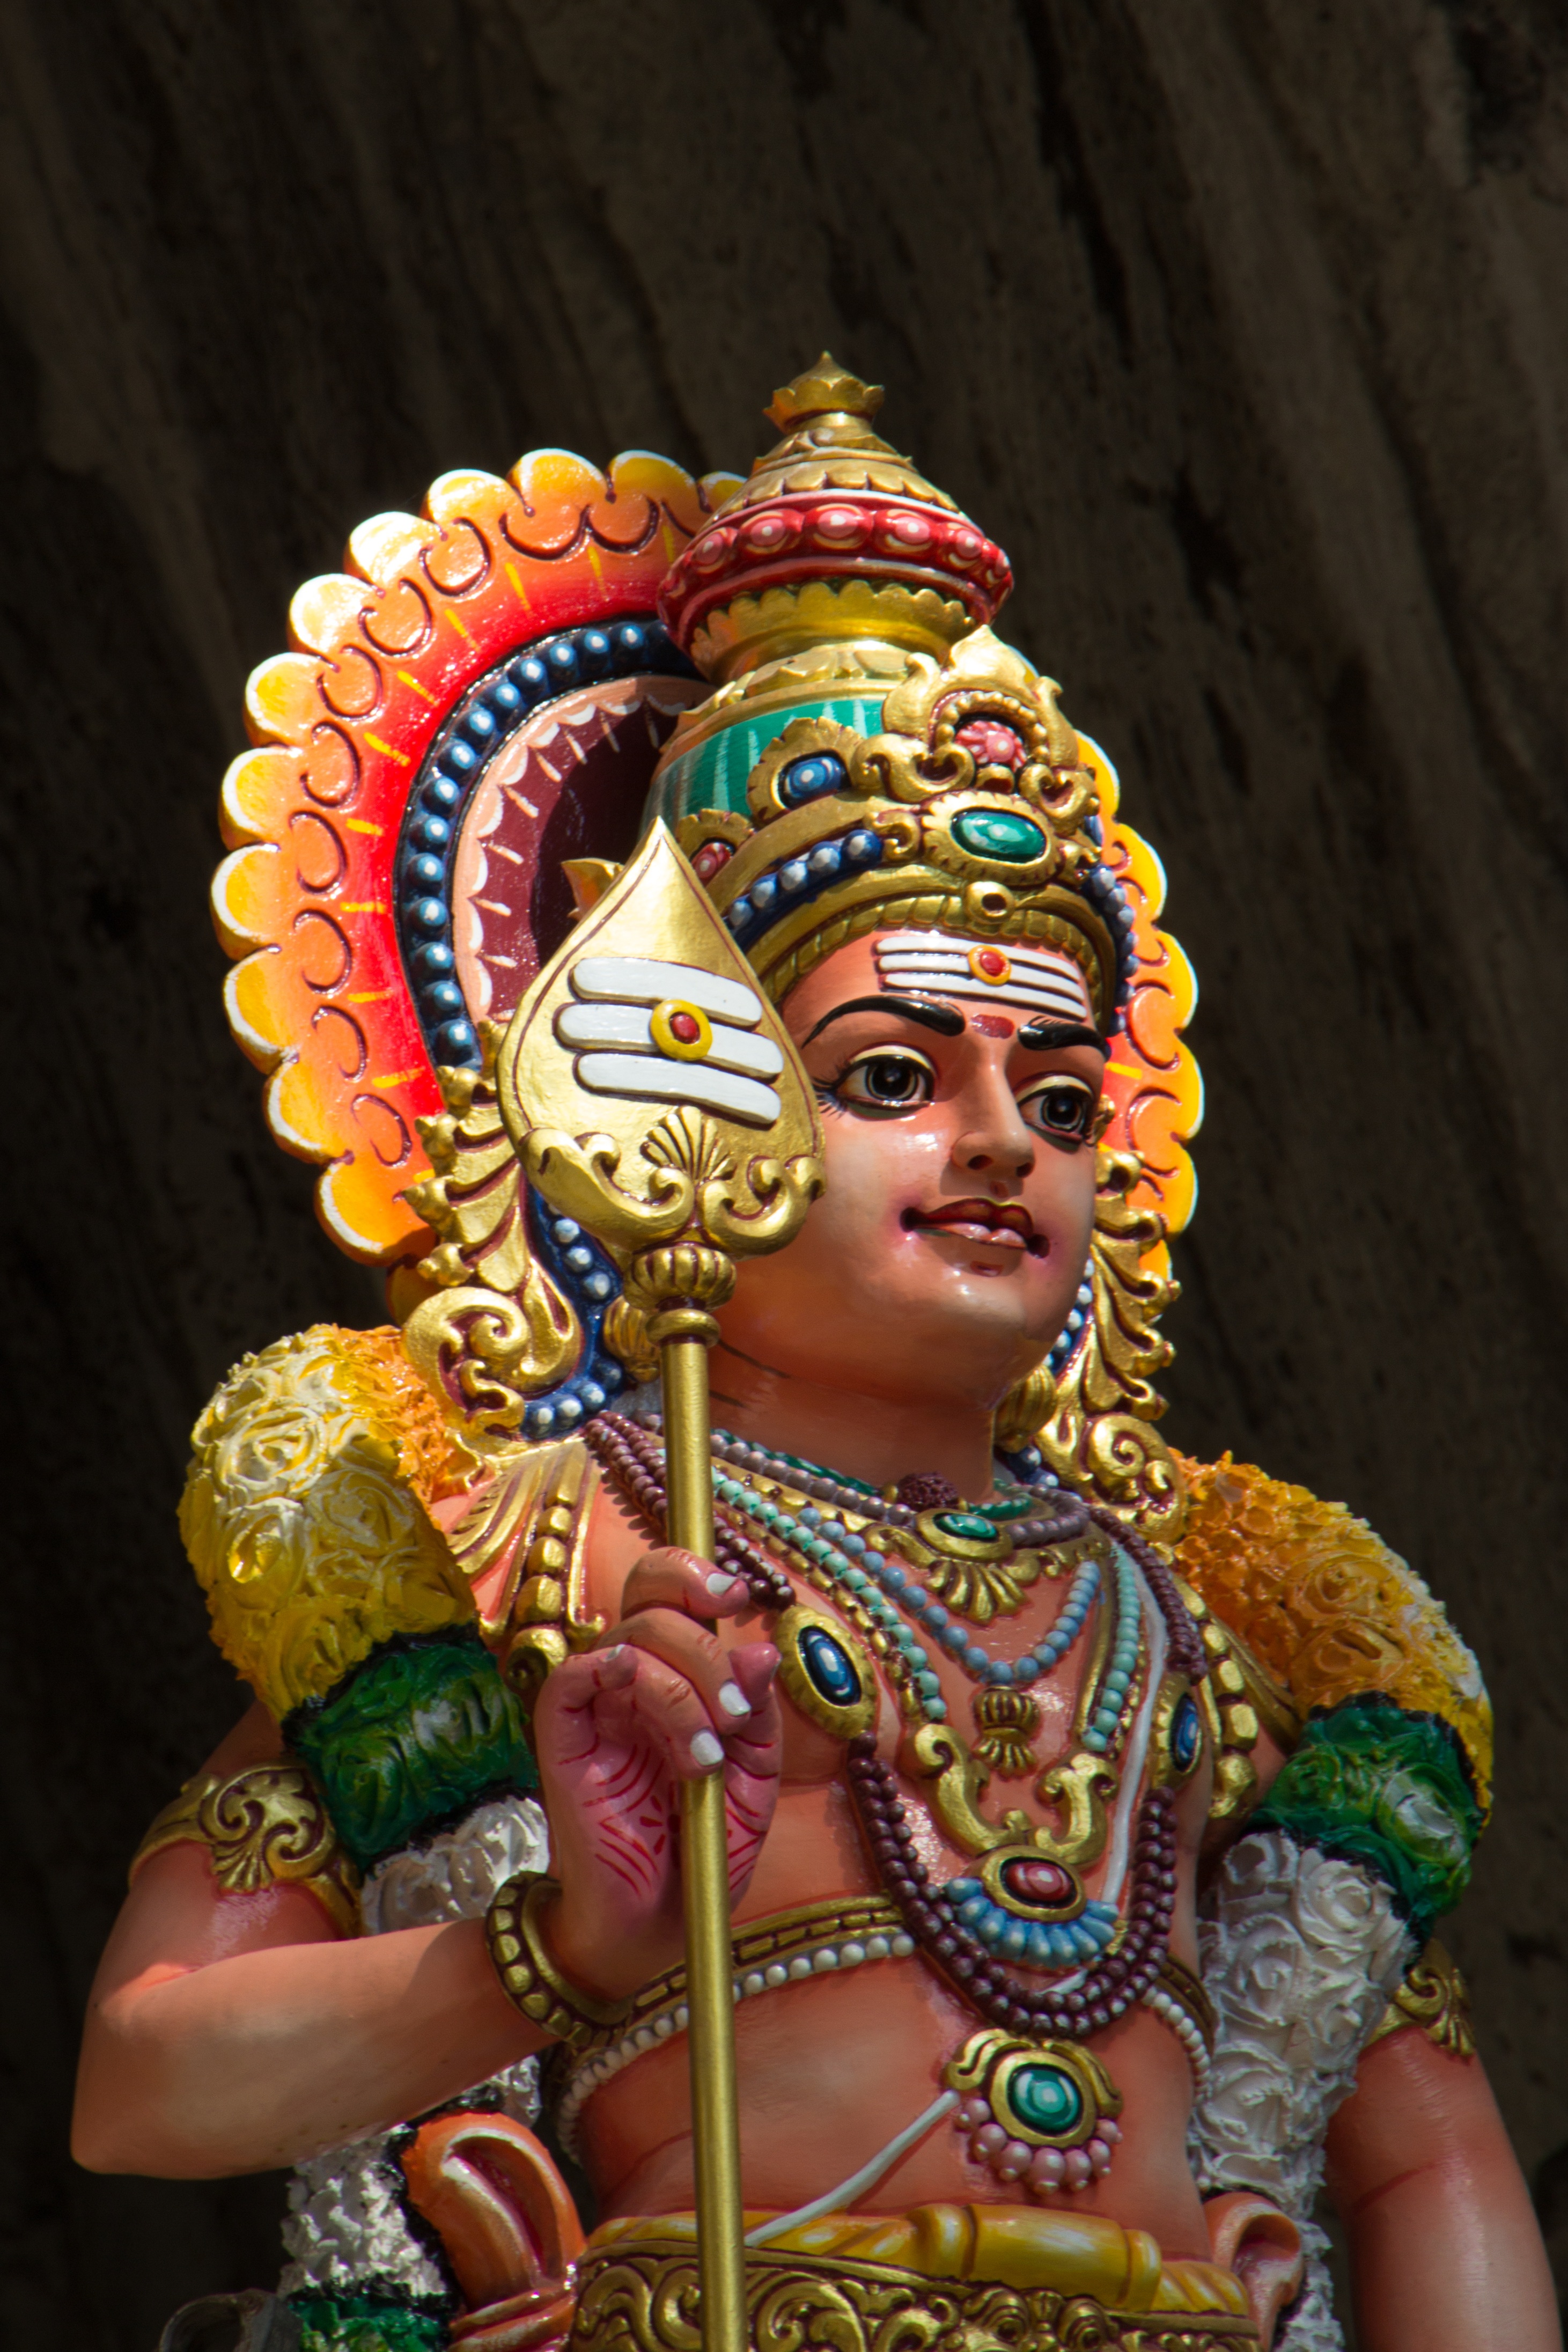
statue, cave, carnival, color, tribe, festival, temple, tradition, malaysia, mythology, kong kuala, hindu temple